Chikarasaurus Rex: How to Hatch a Dinosaur

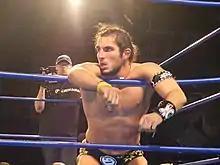
Johnny Gargano, one half of the defending Campeones de Parejas heading into Chikarasaurus Rex

The first championship match announced for the iPPV would be contested for the Chikara Campeonatos de Parejas, and would pit defending champions, F.I.S.T. (Chuck Taylor and Johnny Gargano), against the challengers, The Young Bucks (Matt Jackson and Nick Jackson). After Taylor and stand-in partner Icarus lost the Campeonatos de Parejas to 3.0 (Scott Parker and Shane Matthews) on March 24, 2012, Taylor and Gargano came back at the following event on April 14, defeating the Bravado Brothers (Harlem and Lancelot), Jack Bonza and QT Marshall, and The S.A.T. (Joel Maximo and Wil Maximo) in a four-way elimination match, scoring all three eliminations and earning three points in one match. In Chikara, teams need three points, or three back-to-back wins, in order to be eligible to challenge for the promotion's tag team championship, the Campeonatos de Parejas. On April 29, F.I.S.T. defeated 3.0 to regain the title and become the first two-time champions. Meanwhile, The Young Bucks, who had previously been seen in Chikara on November 13, 2011, at High Noon, where they were defeated by The Colony (Fire Ant and Soldier Ant), losing their two points in the process, returned to Chikara on April 28, during a special weekend, where Chikara co-promoted events with Ring of Honor (ROH), one of The Young Bucks' home promotions. During the weekend, The Young Bucks first defeated Arik Cannon and Darin Corbin in a regular tag team match and then The Batiri (Kobald and Kodama), Bruderschaft des Kreuzes (Jakob Hammermeier and Tim Donst), and the Spectral Envoy (Hallowicked and UltraMantis Black) in a four-way elimination match, scoring two of the three eliminations, to earn three points. On May 4, Chikara officially announced a championship match between the two teams for Chikarasaurus Rex: How to Hatch a Dinosaur. As per "lucha libre" tradition, the match would be contested under two out of three falls rules. This marked The Young Bucks' first shot at the Campeonatos de Parejas. In a blog entry on Chikara's official website, Chuck Taylor announced that F.I.S.T., longtime "rudos", were now fighting for Chikara to prevent another title from slipping away from the company, like the Chikara Young Lions Cup, which was at the time held by Osaka Pro Wrestling's Tadasuke.